Sociology in Japan

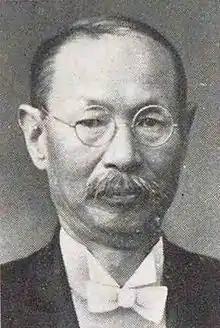
Takebe Tongo, Chair of Sociology at Tokyo University

The general recognition of sociology in Japan can be dated to the Meiji Revolution of 1868. At that time, the revolution influenced the modernisation progress of Japan and created changes to both the social and political structures of the nation.